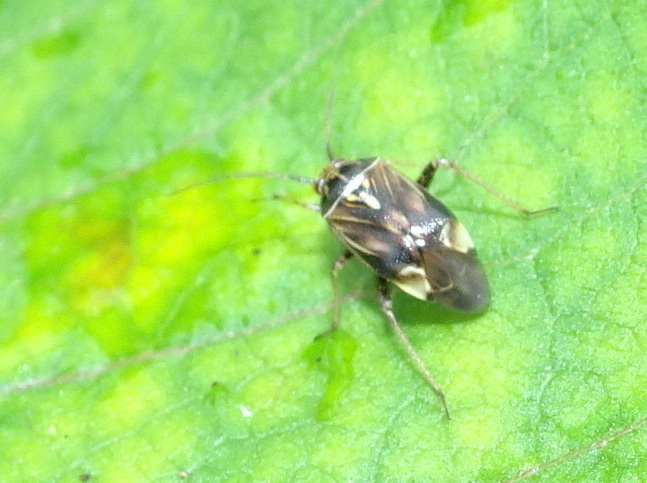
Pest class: lygus_bug